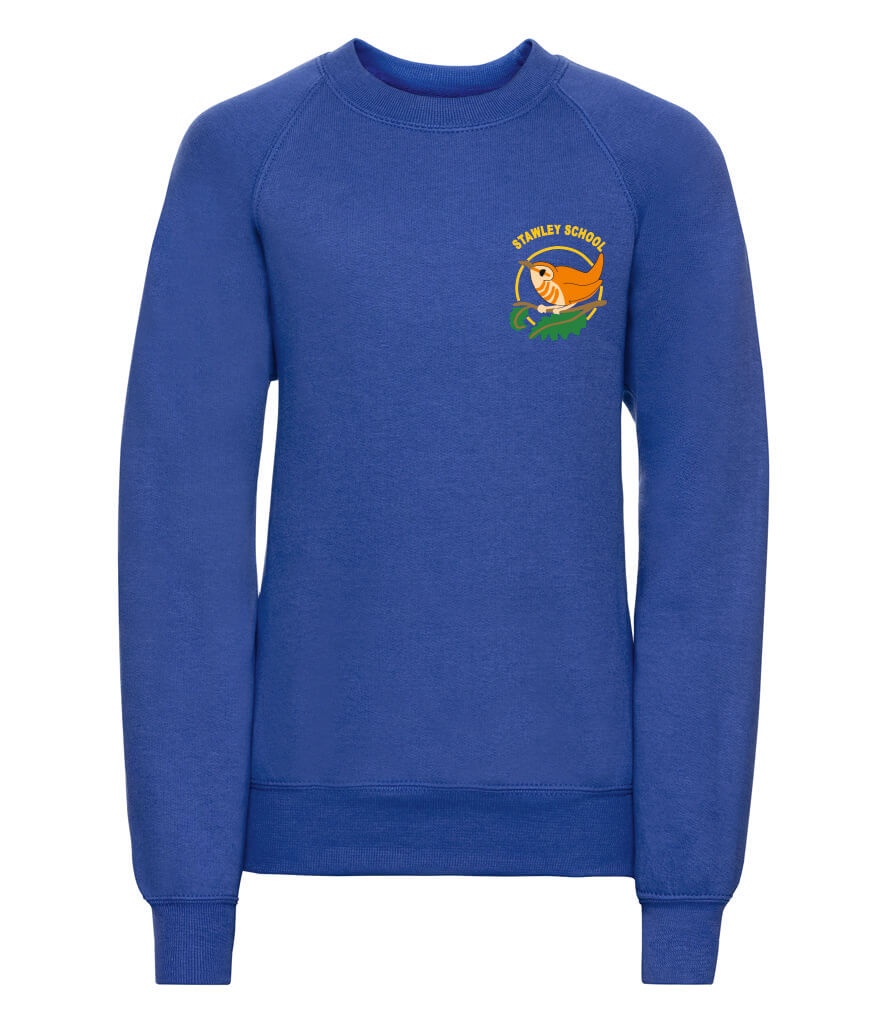
Stawley Primary School Sweatshirt
Brand: 762B Royal
Product: A quality sweatshirt in royal blue with the Stawley Primary School logo on the front left.
Category: Apparel & Accessories > Clothing > Uniforms & Workwear > School Uniforms